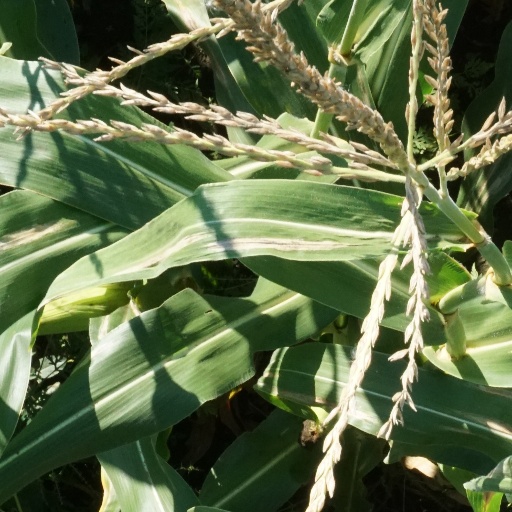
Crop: maize; corn